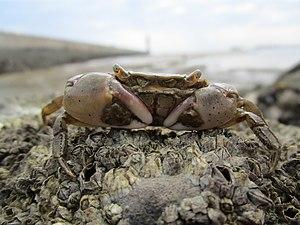
Hemigrapsus takanoi mâle à Dunkerque en juin 2020
Hemigrapsus takanoi est un petit crabe originaire des côtes rocheuses du Japon et de la Chine. Longtemps confondu avec Hemigrapsus penicillatus dont il est l'espèce jumelle, il n'en a été distingué qu'à partir de 1997, puis officiellement décrit en 2005. Il a été découvert sur la côte atlantique française en 1994 et est devenu depuis lors une espèce invasive en Europe.